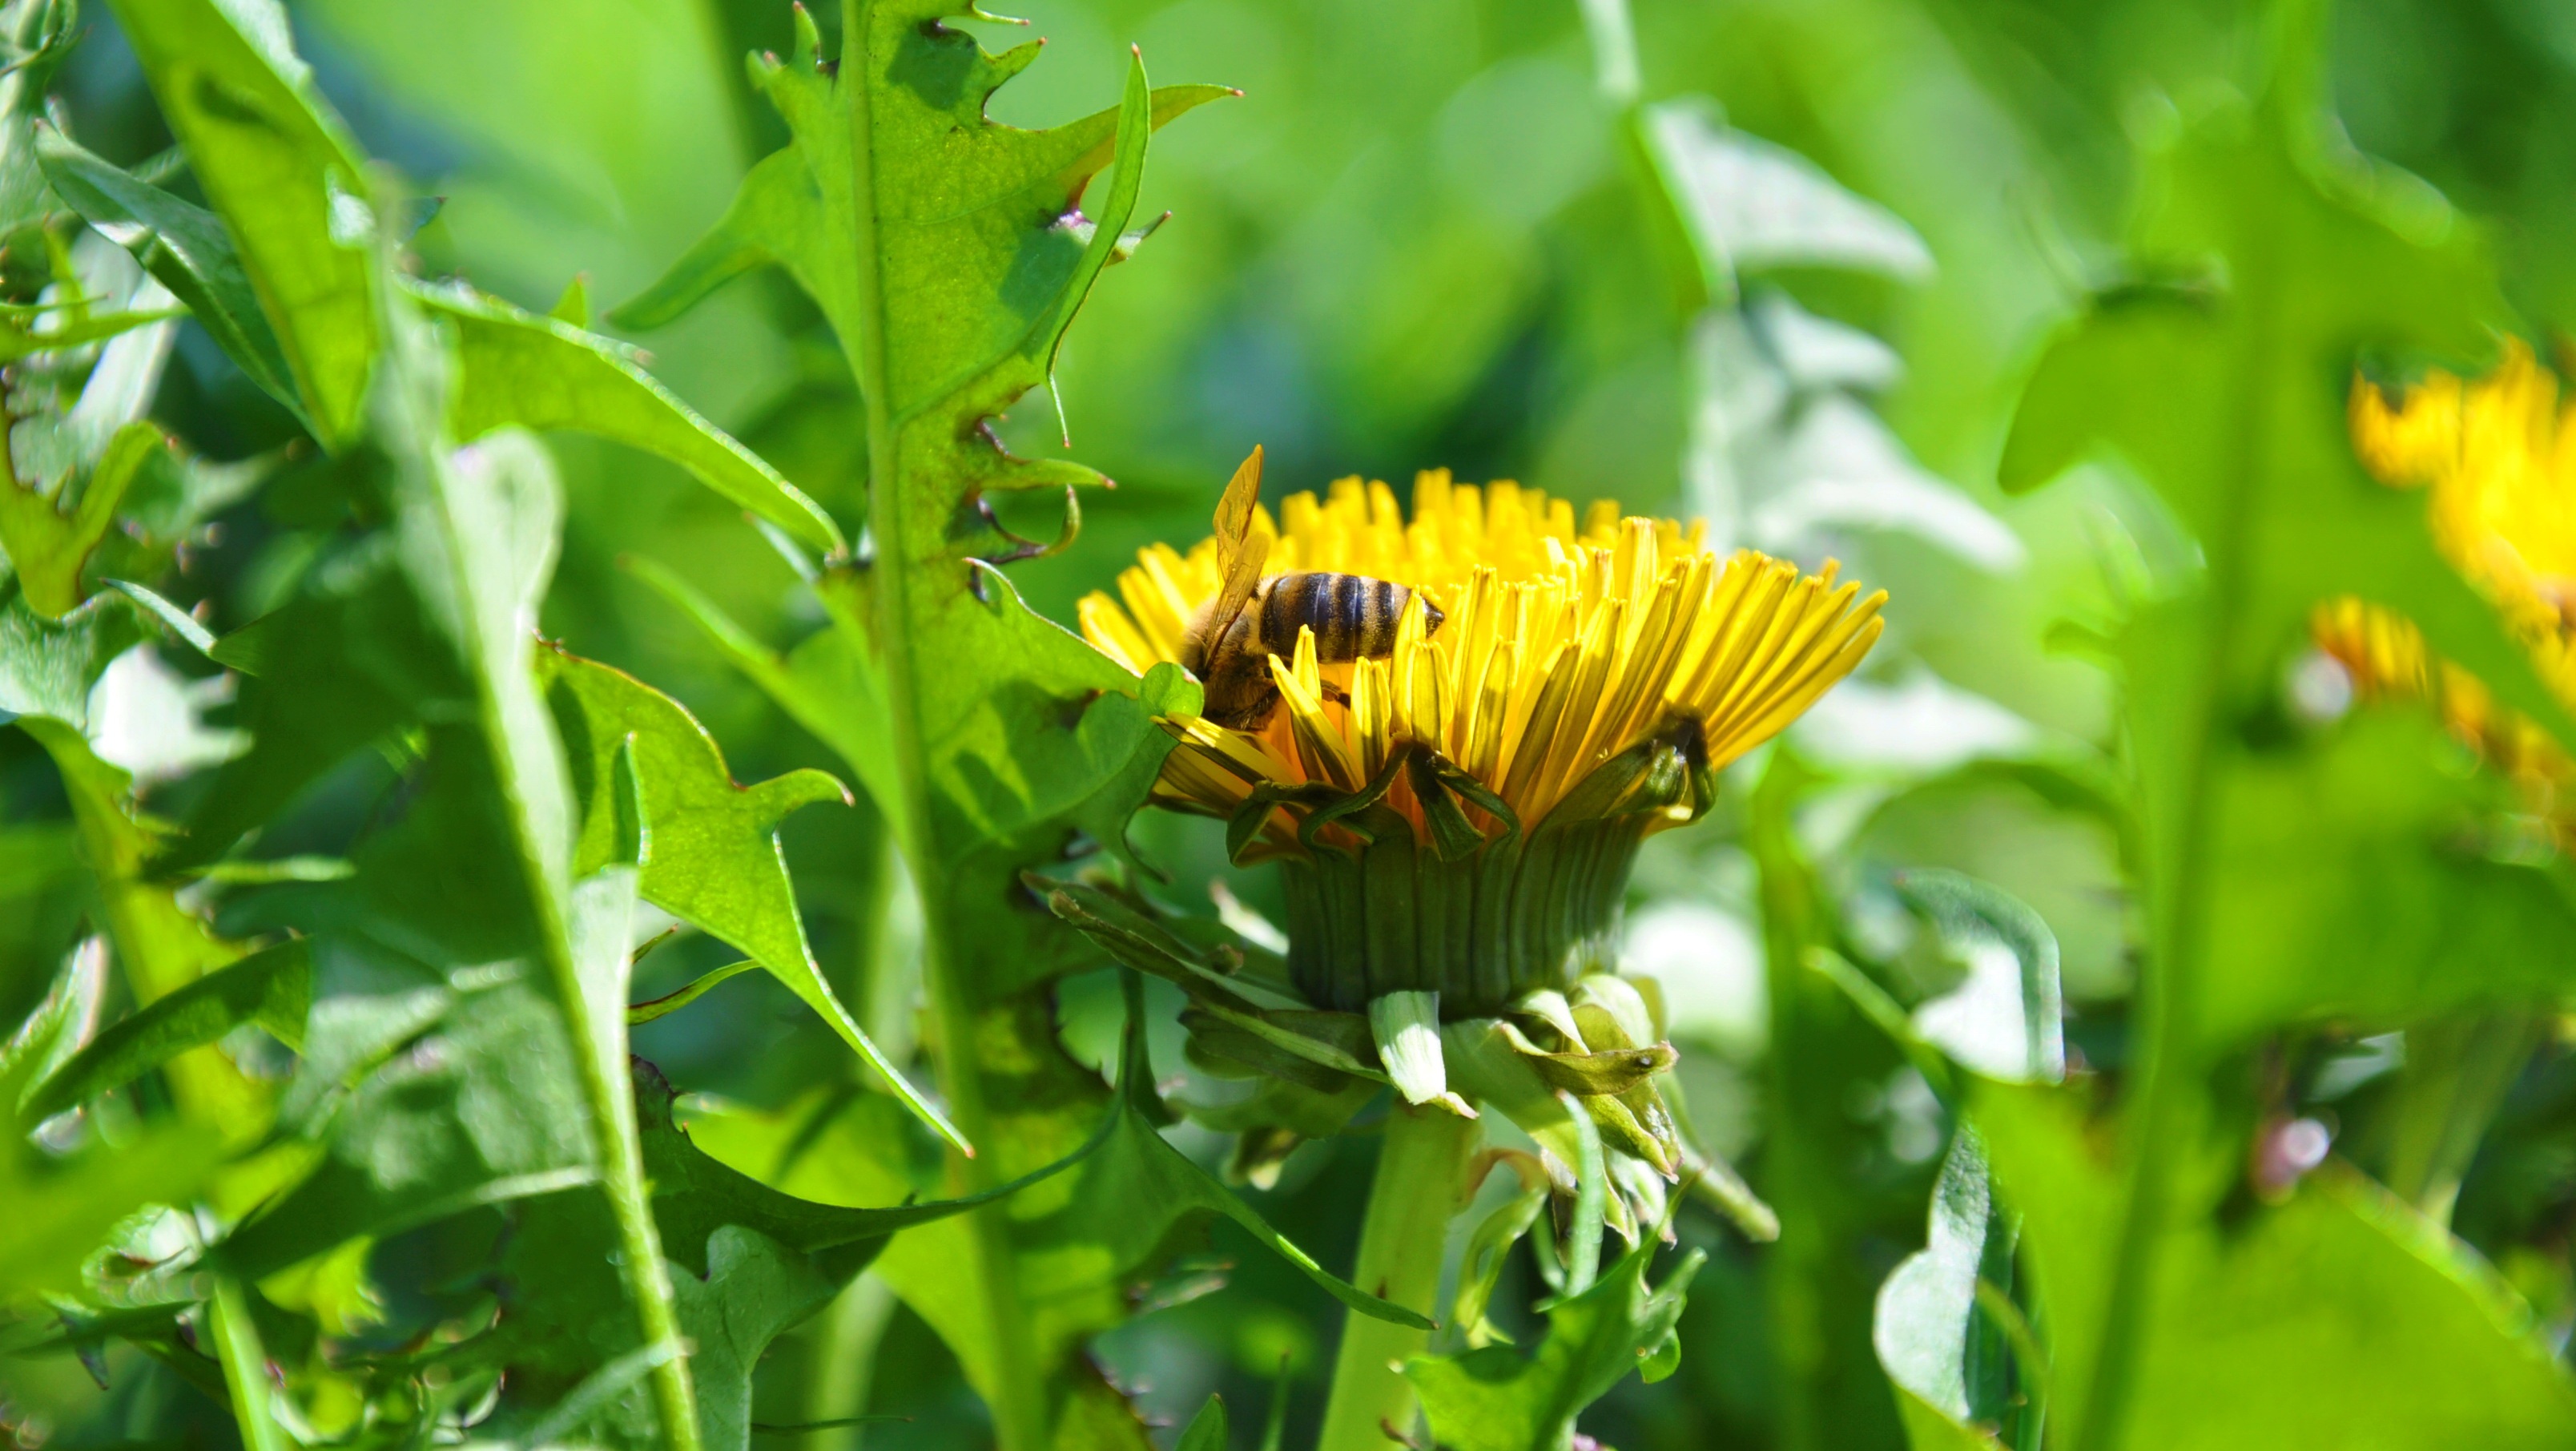
nature, grass, plant, meadow, dandelion, prairie, flower, spring, green, insect, botany, yellow, flora, fauna, invertebrate, wildflower, flowers, bee, nectar, macro photography, flowering plant, daisy family, land plant, membrane winged insect